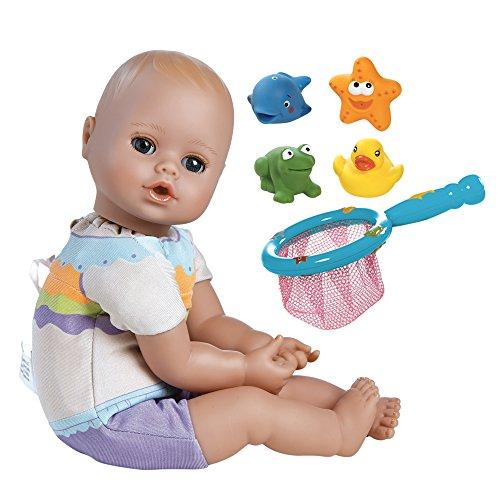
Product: Adora 20254002   Doll & Fishytime Bundle
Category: Toys & Games | Dolls & Accessories | Doll Accessories | Clothing & Shoes
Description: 13 inch soft vinyl baby doll with cute swimsuit and printed cloth body.
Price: $37.86
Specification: ProductDimensions:5x2x13inches|ItemWeight:1pounds|ShippingWeight:1.9pounds(Viewshippingratesandpolicies)|DomesticShipping:ItemcanbeshippedwithinU.S.|InternationalShipping:Thisitemisnoteligibleforinternationalshipping.LearnMore|ASIN:B0741DBLZ7|Itemmodelnumber:20254002  |Manufacturerrecommendedage:12months-6years